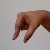
The image shows a hand gesture representing the letter 'Q' in Indian Sign Language.